IBM 2260

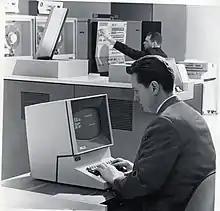
IBM 2260

There were three models of 2260. Model 1 displayed 240 characters, formatted as six rows of forty characters. Model 2 displayed 480 characters, formatted as twelve rows of forty characters. Model 3 displayed 960 characters, formatted as twelve rows of eighty characters. A model without a keyboard was available for display-only applications. The eighty character width corresponded to IBM punch card format. The IBM 2260 and successor devices were transitional punch-card-to-CRT computer hardware that inspired many office of the future authors to write about the potential of the paperless office.